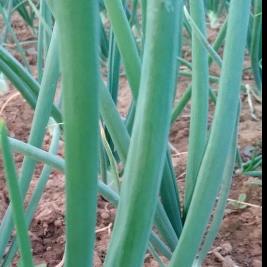
Crop: Onion
Condition: healthy-leaf